Nagsankar Mandir

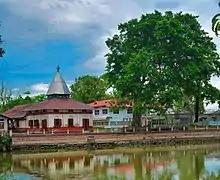

The Nagsankar Temple is a shrine in Nagsankar Mouza near Sootea, to the east of Tezpur, in Sonitpur District of Assam. The temple is believed to be built by King Narasankar of Nagakha in the 4th century.